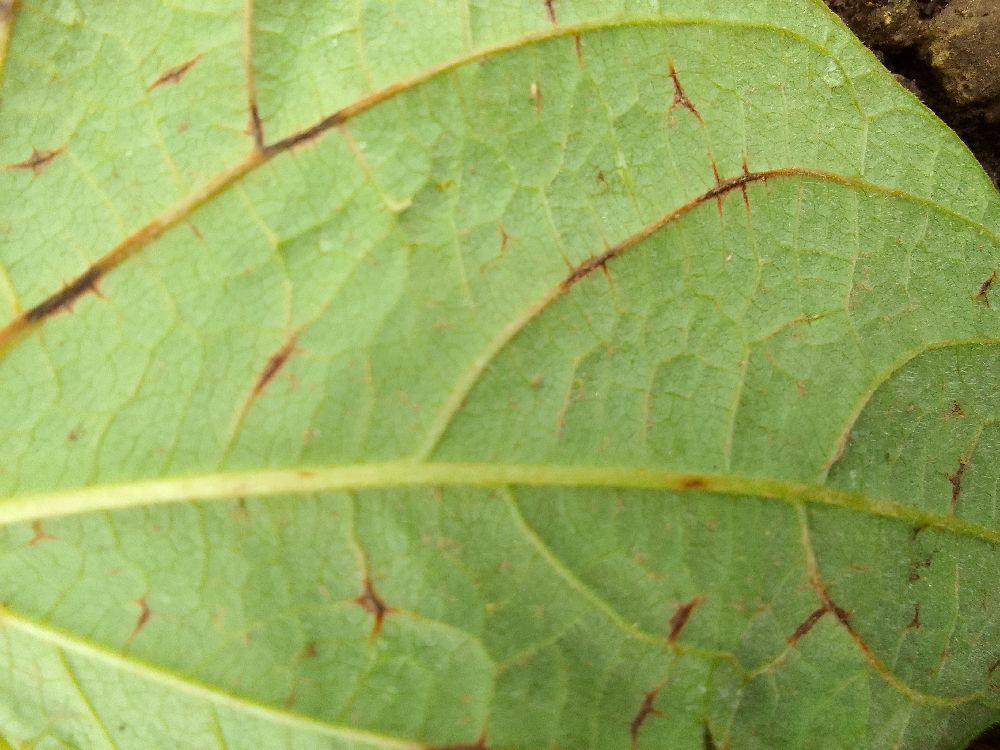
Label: anthracnose